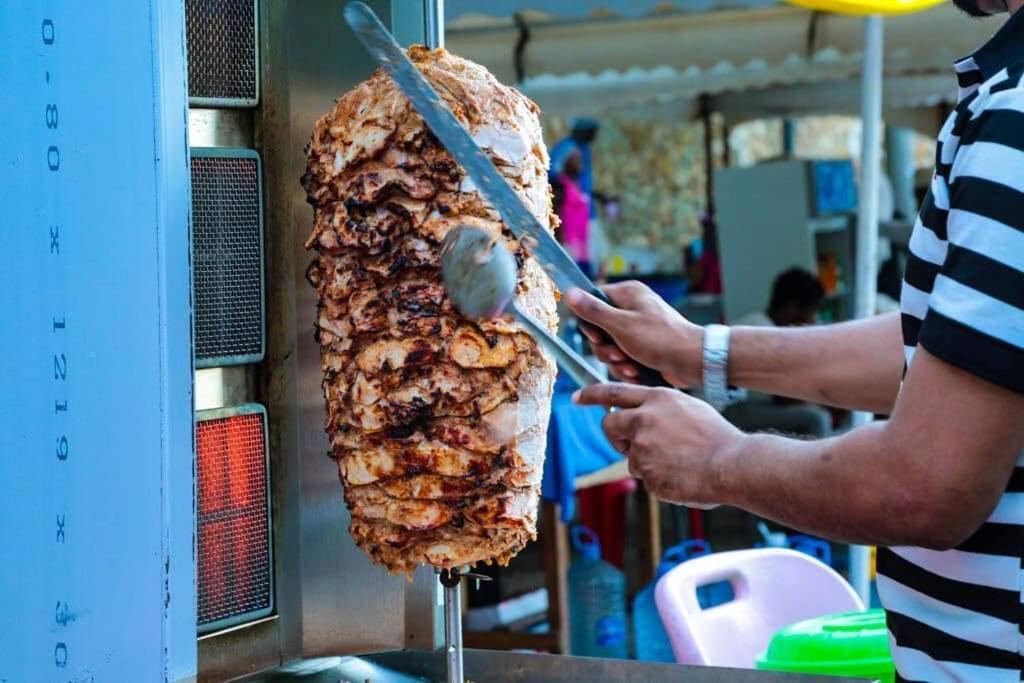
Mpishi akitayarisha shawarma, ambayo ni nyama iliyopikwa polepole kwenye choma wima. Nyama hiyo inaonekana kuwa kuku au nyama ingine iliyokolea viungo na ina rangi ya kahawia iliyokooza kutokana na kuokwa.